Wiglaf

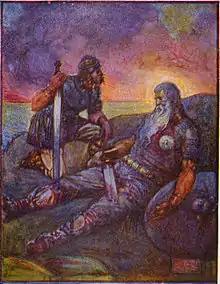
Wiglaf speaking to the mortally wounded Beowulf after their battle with the dragon. 1908 illustration by J. R. Skelton

Wiglaf first appears in "Beowulf" at line 2602, as a member of the band of thanes who go with Beowulf to seek out the dragon that has attacked Geat-Land. This is the first time Wiglaf has gone to war at Beowulf's side. He is called a "praise-worthy shield-warrior", a "prince of the Scylfings", and "mæg ælfheres", "kinsman of Ælfhere."